Bunker Hill, Oregon

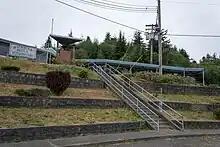
Bunker Hill School at the foot of Bunker Hill

In the CDP, the population was 24.8% under the age of 18, 8.4% from 18 to 24, 28.6% from 25 to 44, 22.2% from 45 to 64, and 15.9% who were 65 years of age or older. The median age was 38 years. For every 100 females, there were 93.1 males. For every 100 females age 18 and over, there were 90.1 males. The median income for a household in the CDP was $24,556, and the median income for a family was $28,600. Males had a median income of $28,750 versus $18,750 for females. The per capita income for the CDP was $10,570. About 23.0% of families and 25.6% of the population were below the poverty line, including 37.3% of those under age 18 and 22.9% of those age 65 or over.